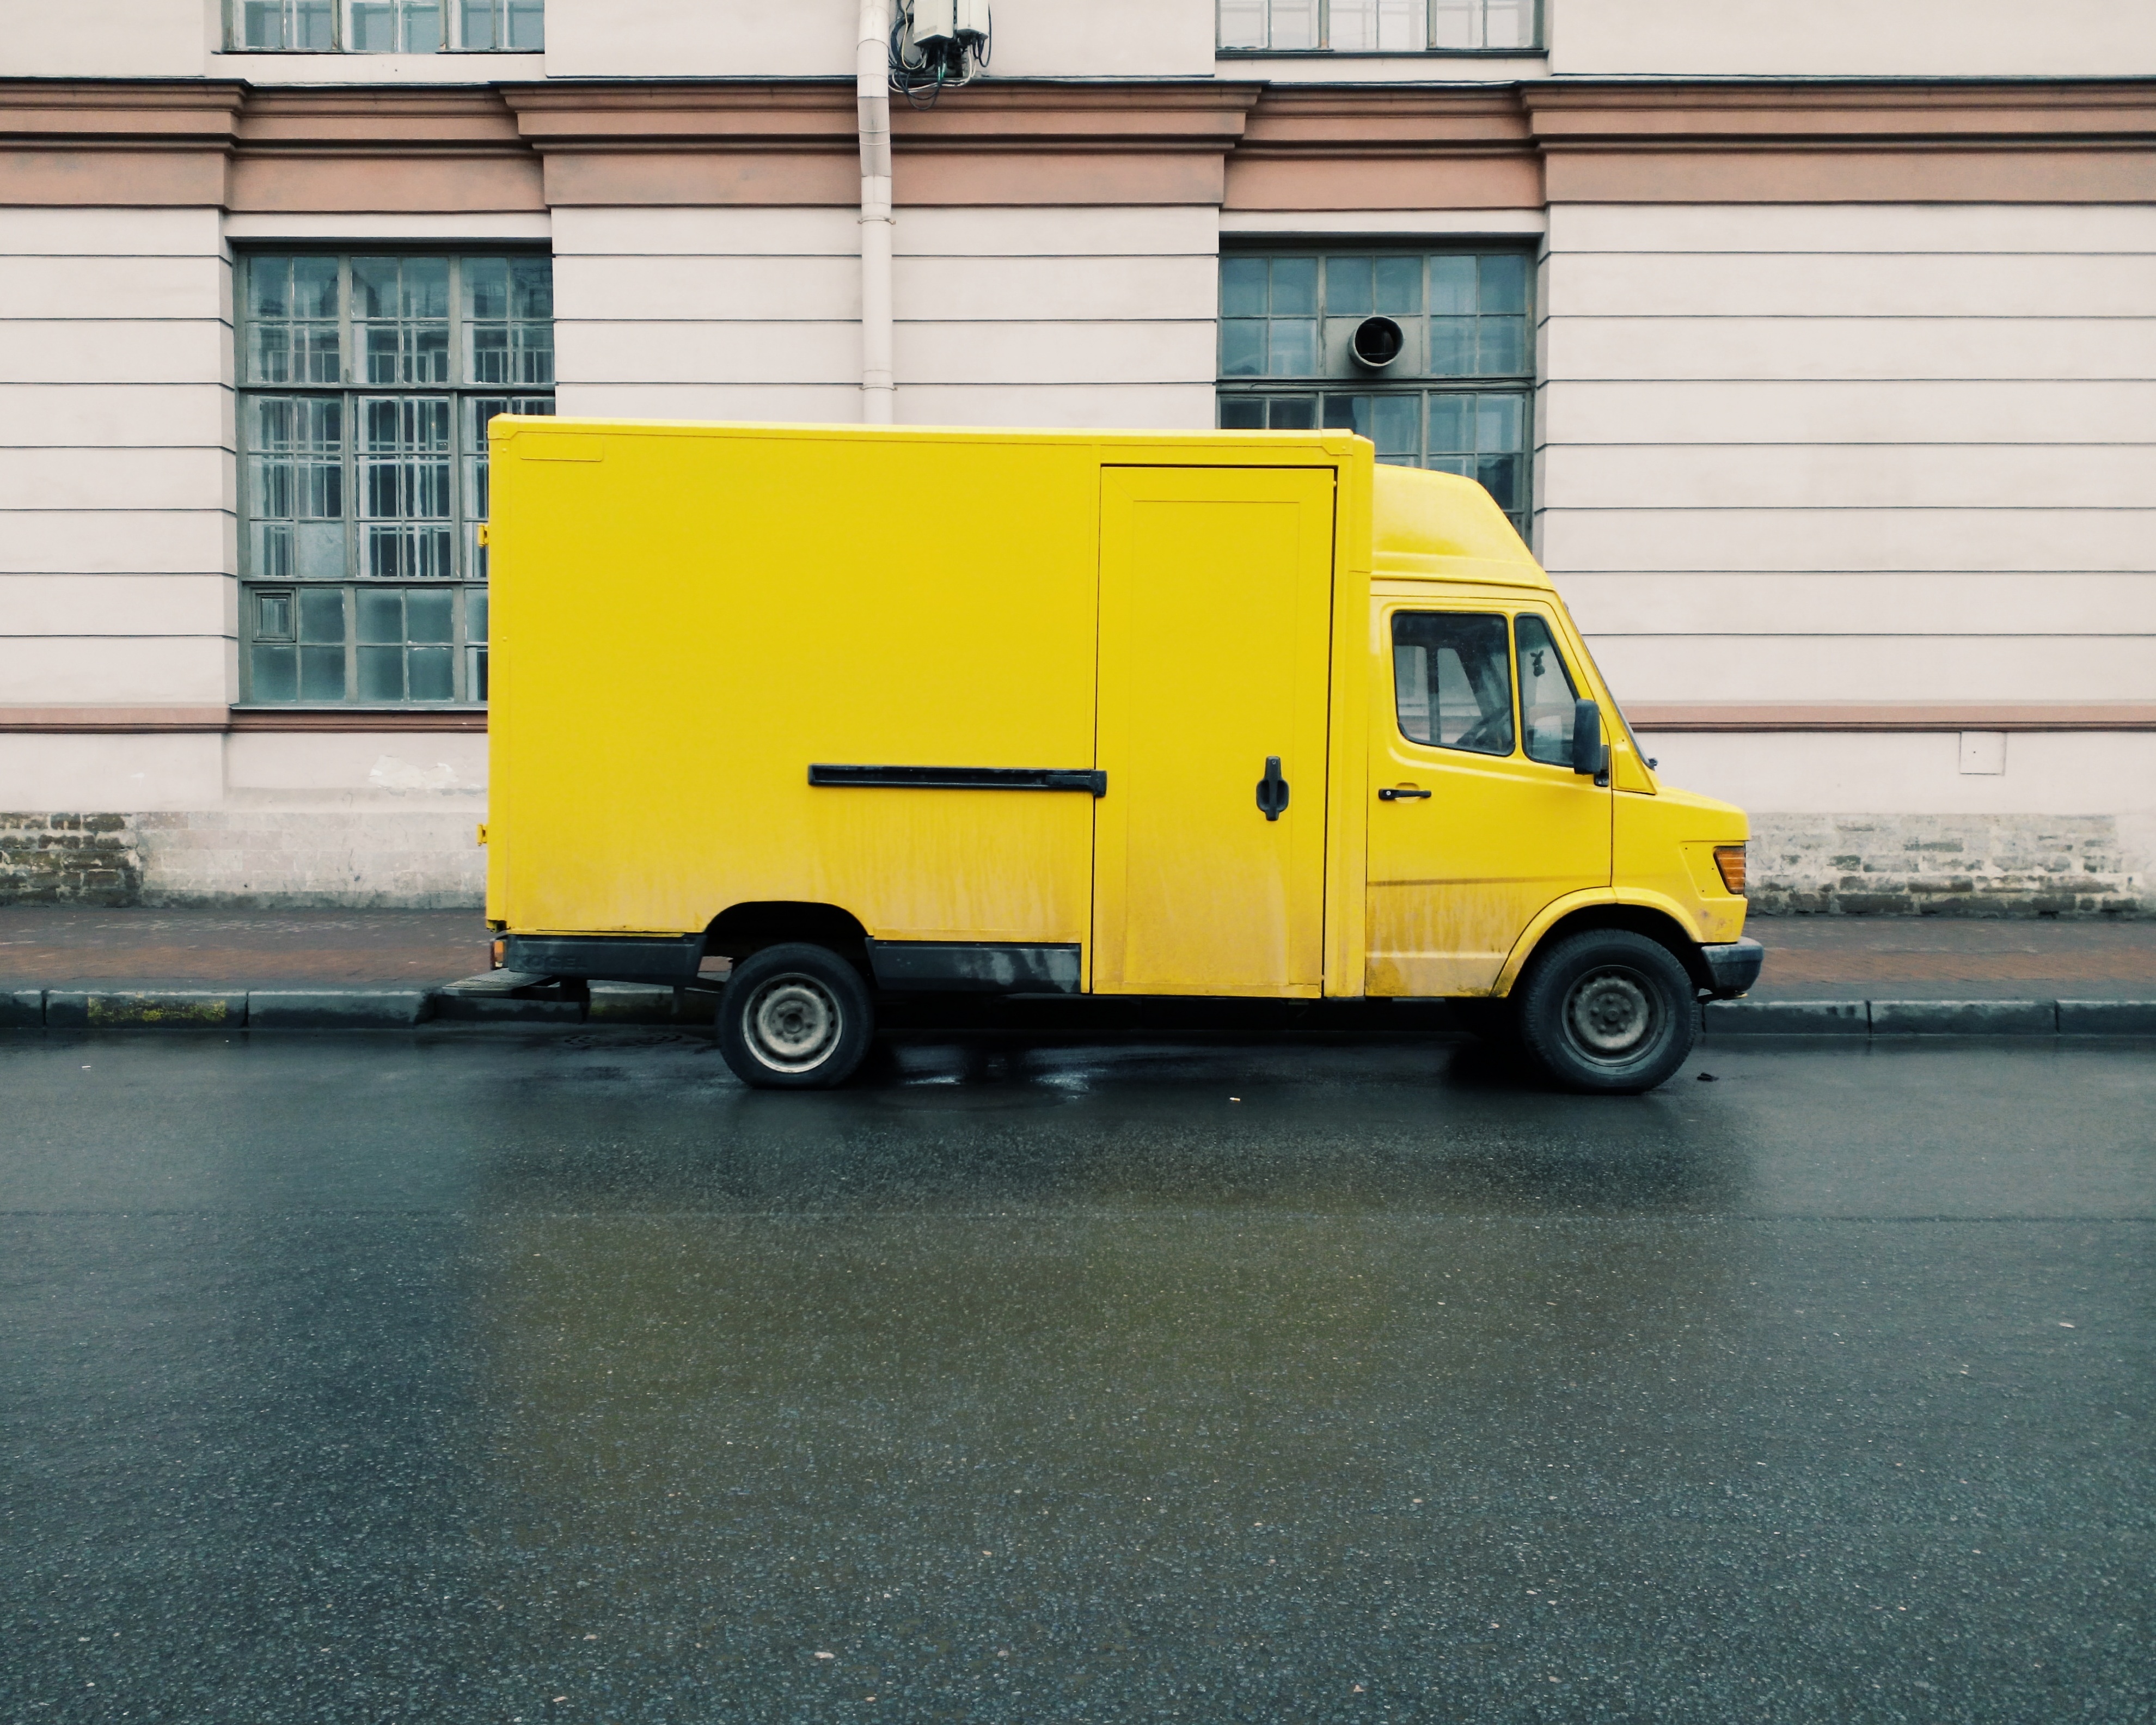
car, van, transport, truck, vehicle, commercial vehicle, land vehicle, automobile make, light commercial vehicle